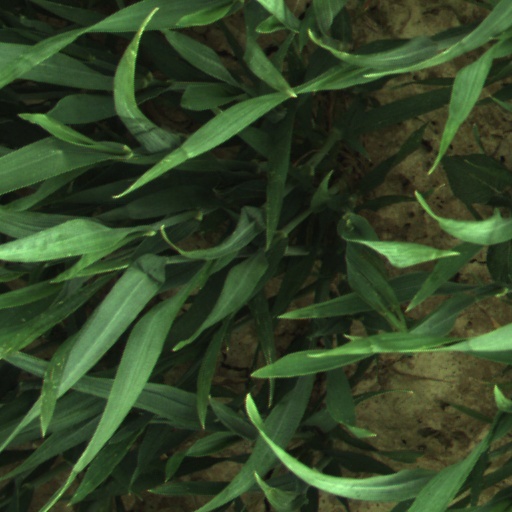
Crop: wheat